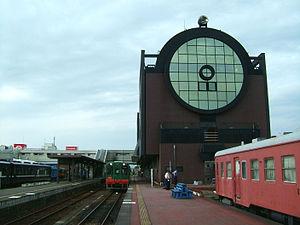
La ligne Mōka est une ligne ferroviaire exploitée par la compagnie privée Moka Railway dans les préfectures d'Ibaraki et Tochigi au Japon. Elle relie la gare de Shimodate à Chikusei à la gare de Motegi à Motegi.